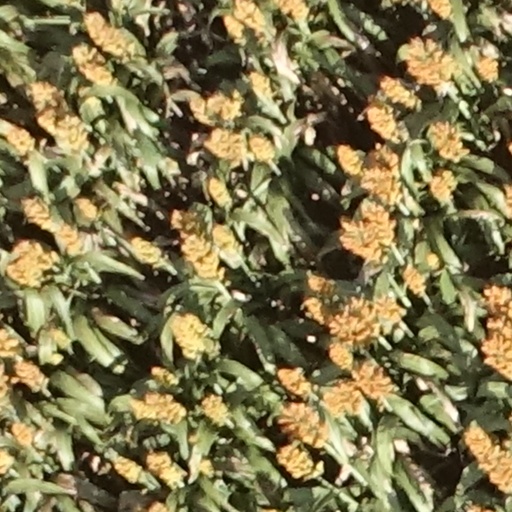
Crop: sorghum